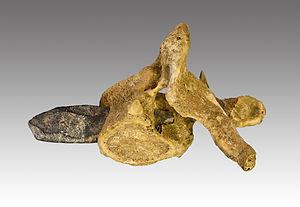
Félix Régnault est un éditeur, libraire, naturaliste et spéléologue toulousain, né à Toulouse le 29 octobre 1847 et mort le 29 mars 1908 à Toulouse. Ses découvertes concernant la Préhistoire l’ont rendu célèbre. Toutefois son absence de formation scientifique ne lui a pas permis de traiter en profondeur les multiples sujets auxquels il s’est intéressé.
Saint-Lizier est une commune française située dans le département de l'Ariège, en région Occitanie.